History of antisemitism

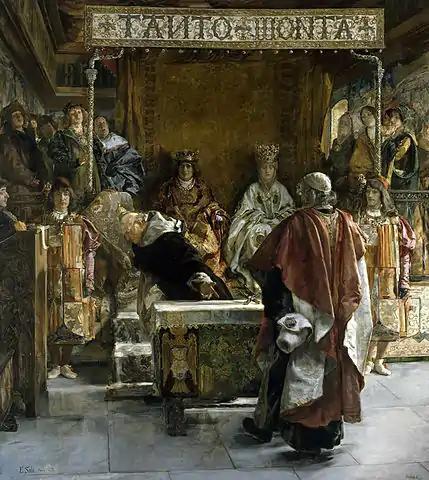
Expulsion of Jews from Spain by Emilio Sala Francés

Hundreds of Jewish communities were destroyed by violence during the ravages of the Black Death, particularly in the Iberian peninsula and in the Germanic Empire. In Provence, 40 Jews were burnt in Toulon as quickly after the outbreak as April 1348. "Never mind that Jews were not immune from the ravages of the plague; they were tortured until they 'confessed' to crimes that they could not possibly have committed. In one such case, a man named Agimet was ... coerced to say that Rabbi Peyret of Chambéry (near Geneva) had ordered him to poison the wells in Venice, Toulouse, and elsewhere. In the aftermath of Agimet's 'confession', the Jews of Strasbourg were burned alive on February 14, 1349."